Perumukkal

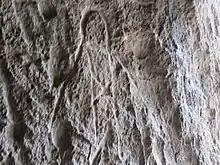
Petroglyph in Perumukkal

Petroglyphs are found in Sita Cave, which is located at the top of a hill near the village. Local people believe Sita, the central female character in the Hindu epic Ramayana, lived in this cave. This is the only petroglyph ever discovered in Tamil Nadu and is one of the four found in India. These petroglyphs are similar to the Egyptian Hieroglyphics letters and hence are believed to be from around 4000 BCE. However, some researchers date these to the megalithic age.